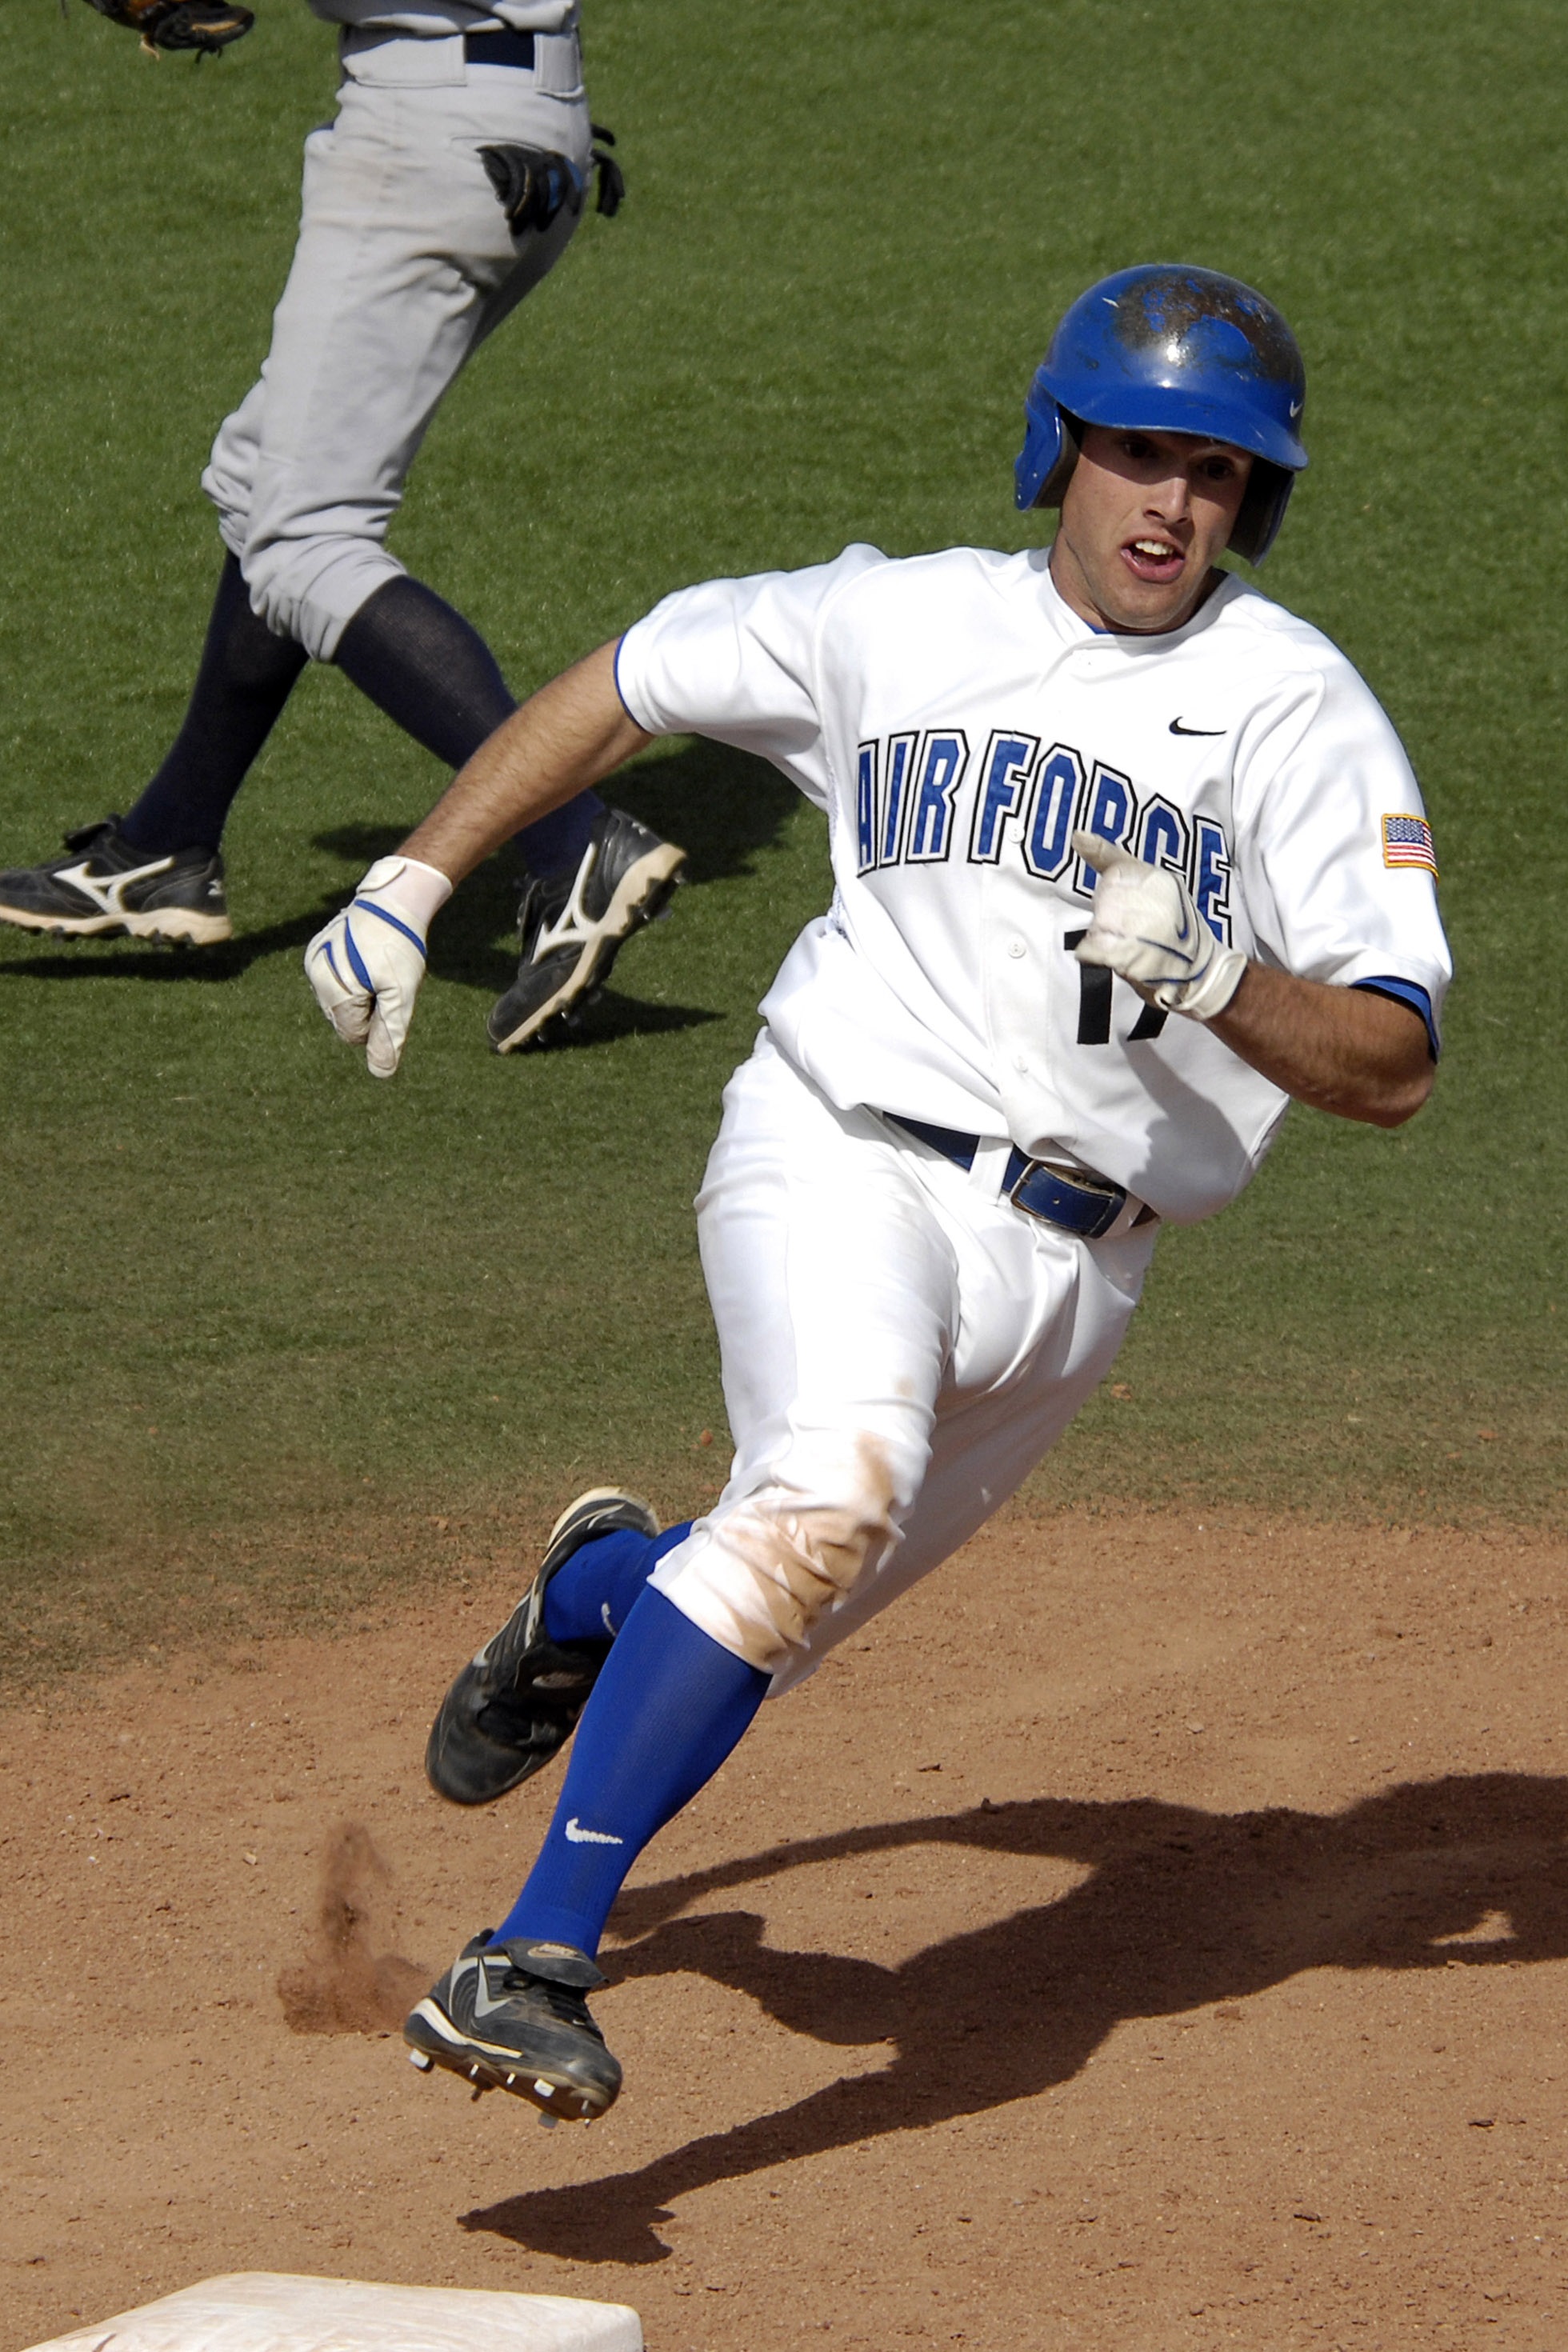
baseball, sport, field, ground, game, play, run, home, male, bag, runner, baseball field, pitch, sports, pitcher, players, base, athlete, score, baseball player, hit, catcher, infield, ball game, team sport, infielder, third base, home run, college baseball, bat and ball games, baseball positions, college softball